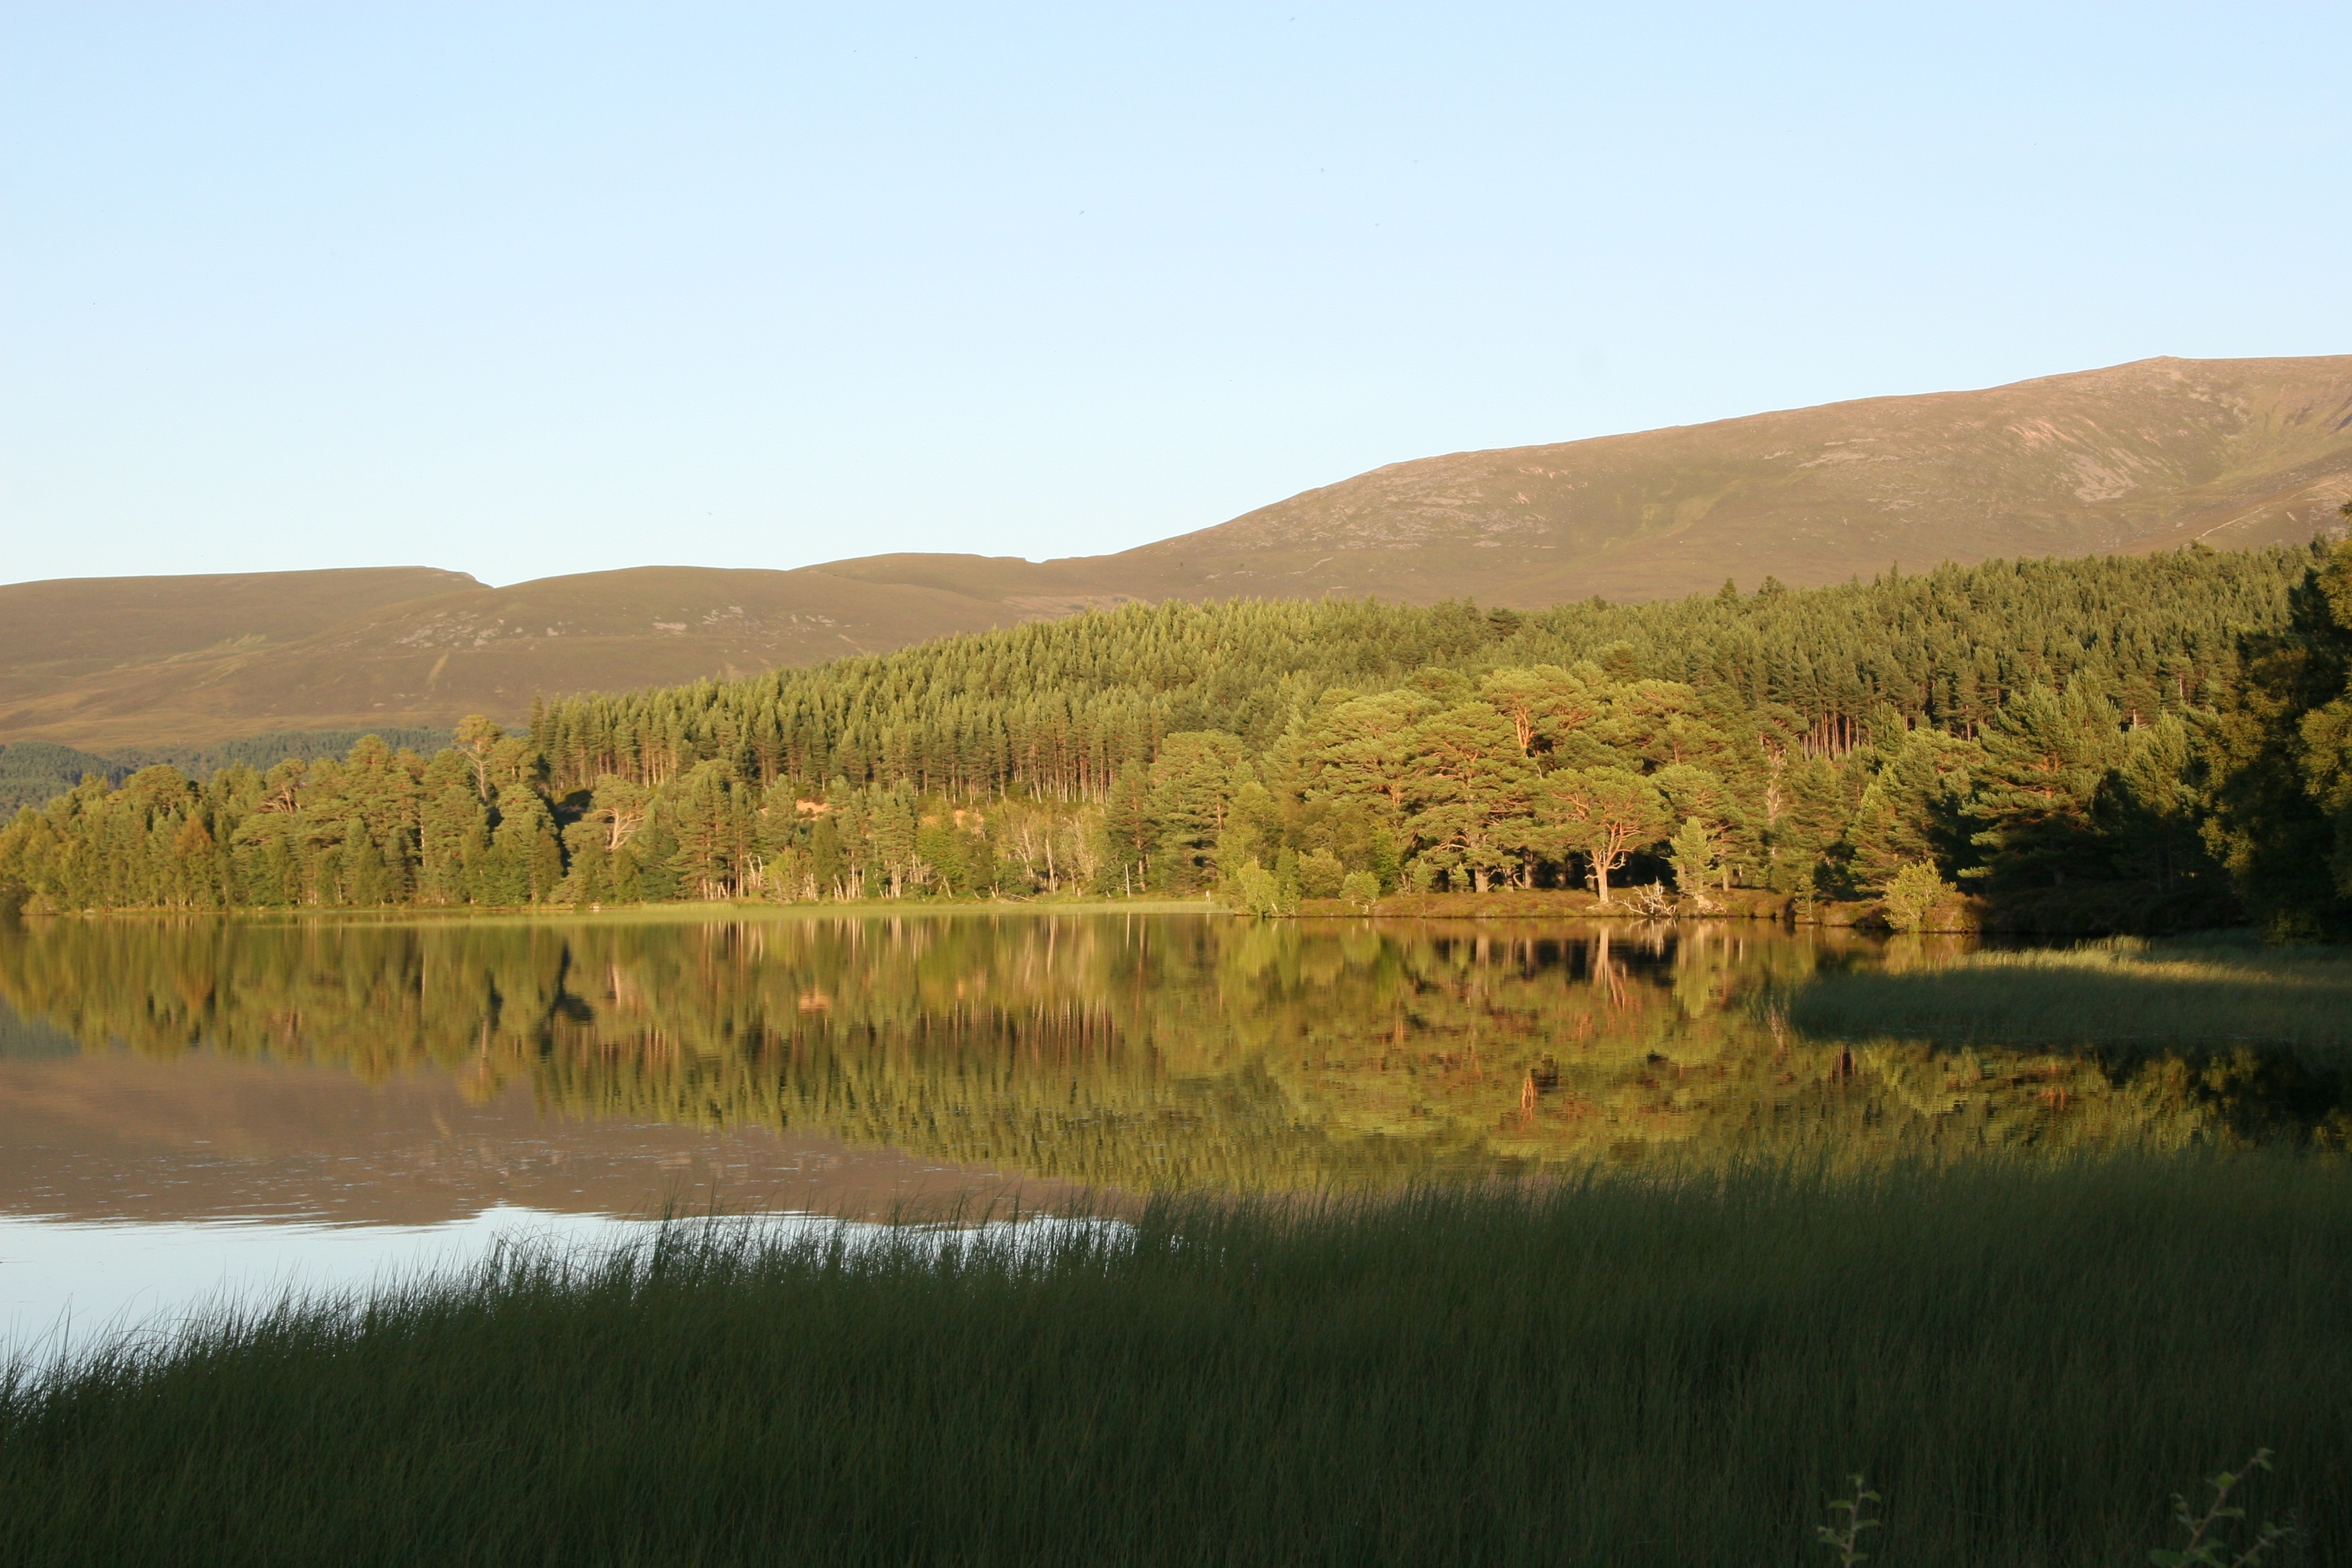
landscape, tree, nature, grass, marsh, wilderness, mountain, meadow, prairie, hill, lake, valley, reservoir, plain, grassland, wetland, plateau, habitat, loch, ecosystem, rural area, natural environment, geographical feature, mountainous landforms